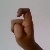
The image shows a hand gesture representing the letter 'X' in Indian Sign Language.